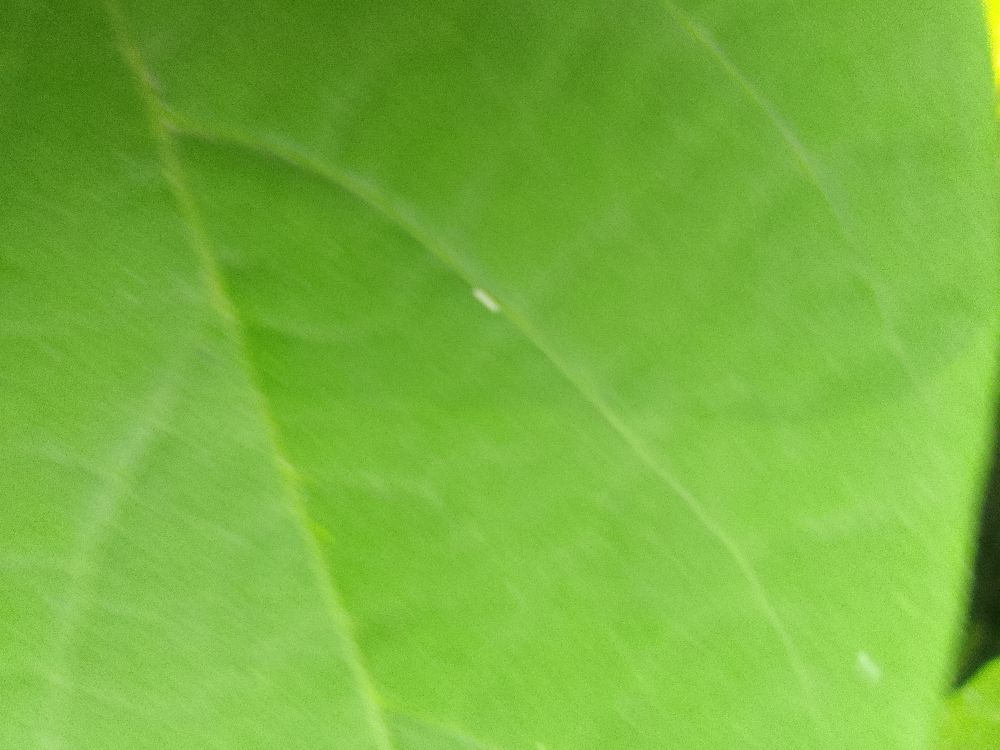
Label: healthy